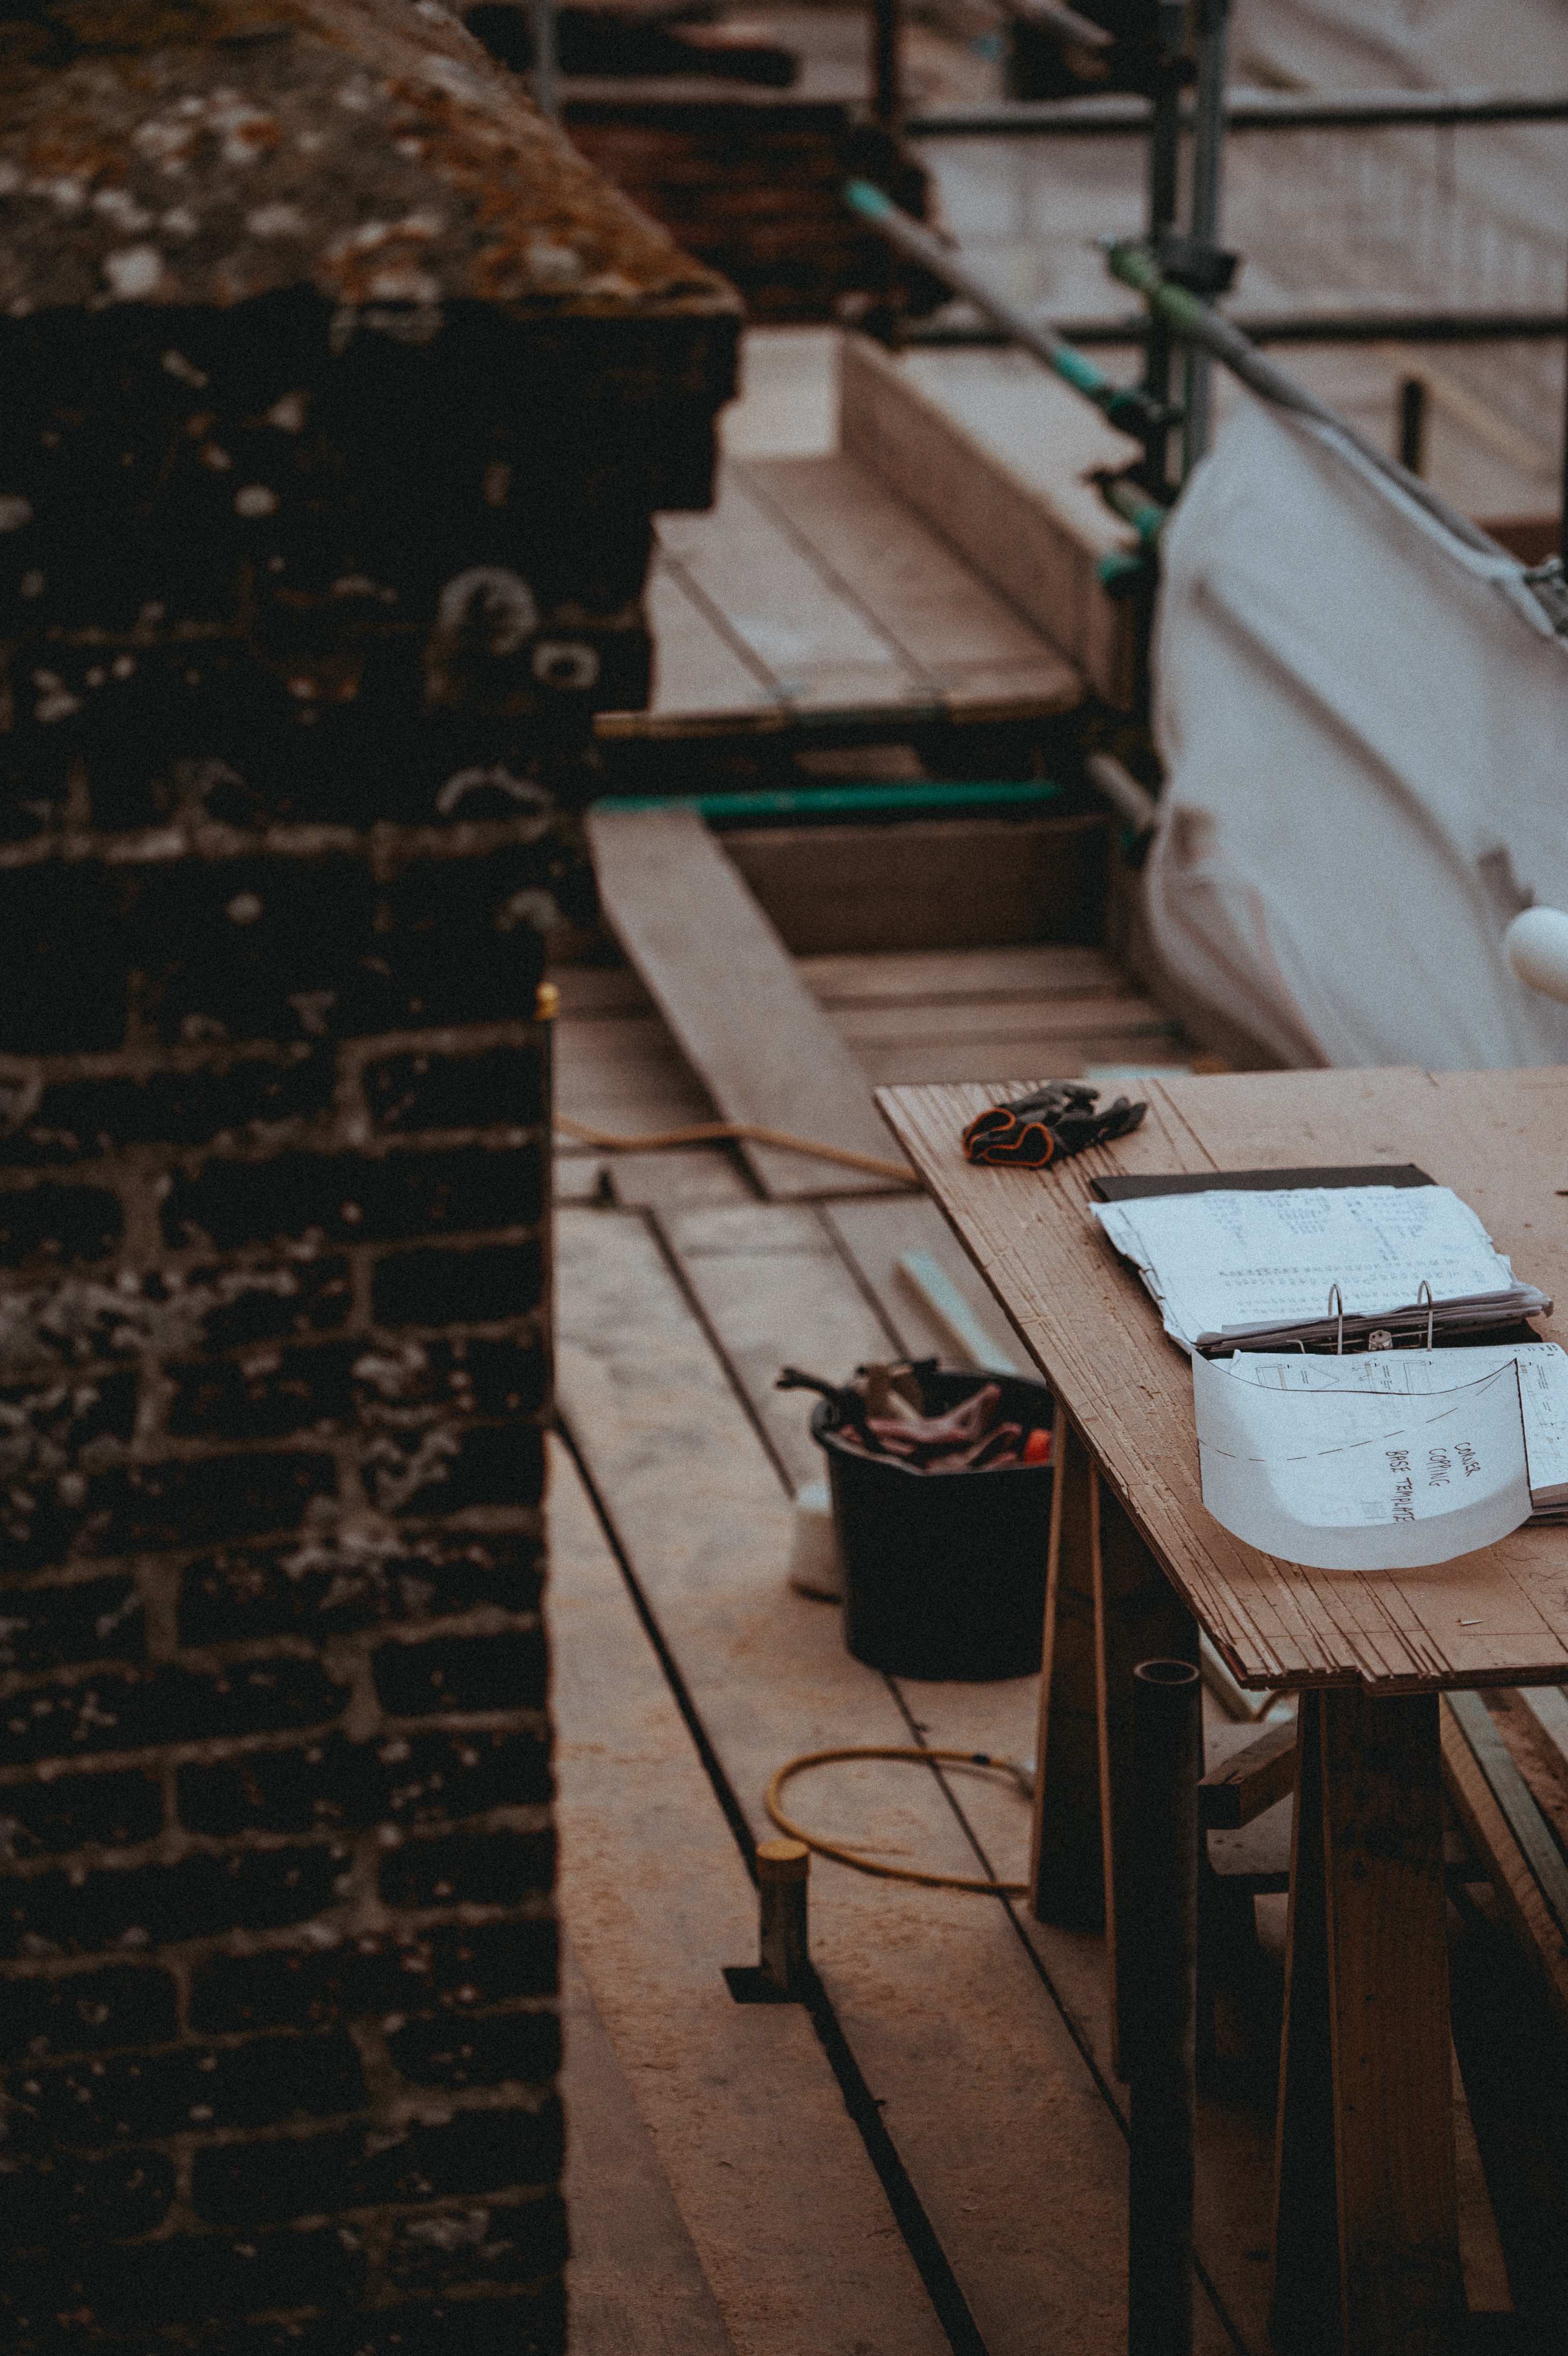
table, light, wood, house, floor, wall, color, blue, furniture, design, image, shape